1991–1992 Georgian coup d'état

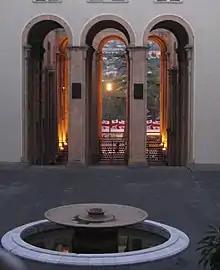
The interior of Parliament was taken by force by opposition soldiers several times.

The Parliament building is entirely isolated, notably because of the preceding cut of all communication cables leading to and from Gamsakhurdia's bunker, a cut that was ordered by the President a few months before under the advice of his National Security Adviser, Otar Khatiashvili. Khatiashvili joins the opposition on the first day of fighting, while Communications Minister Phelix Tkebuchava, stays formally inside the government but collaborates with coup leaders by cutting the phone lines of Parliament.